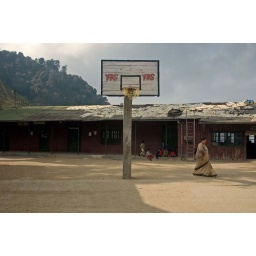
Basket ball ground in the Tibetan refugee self help center